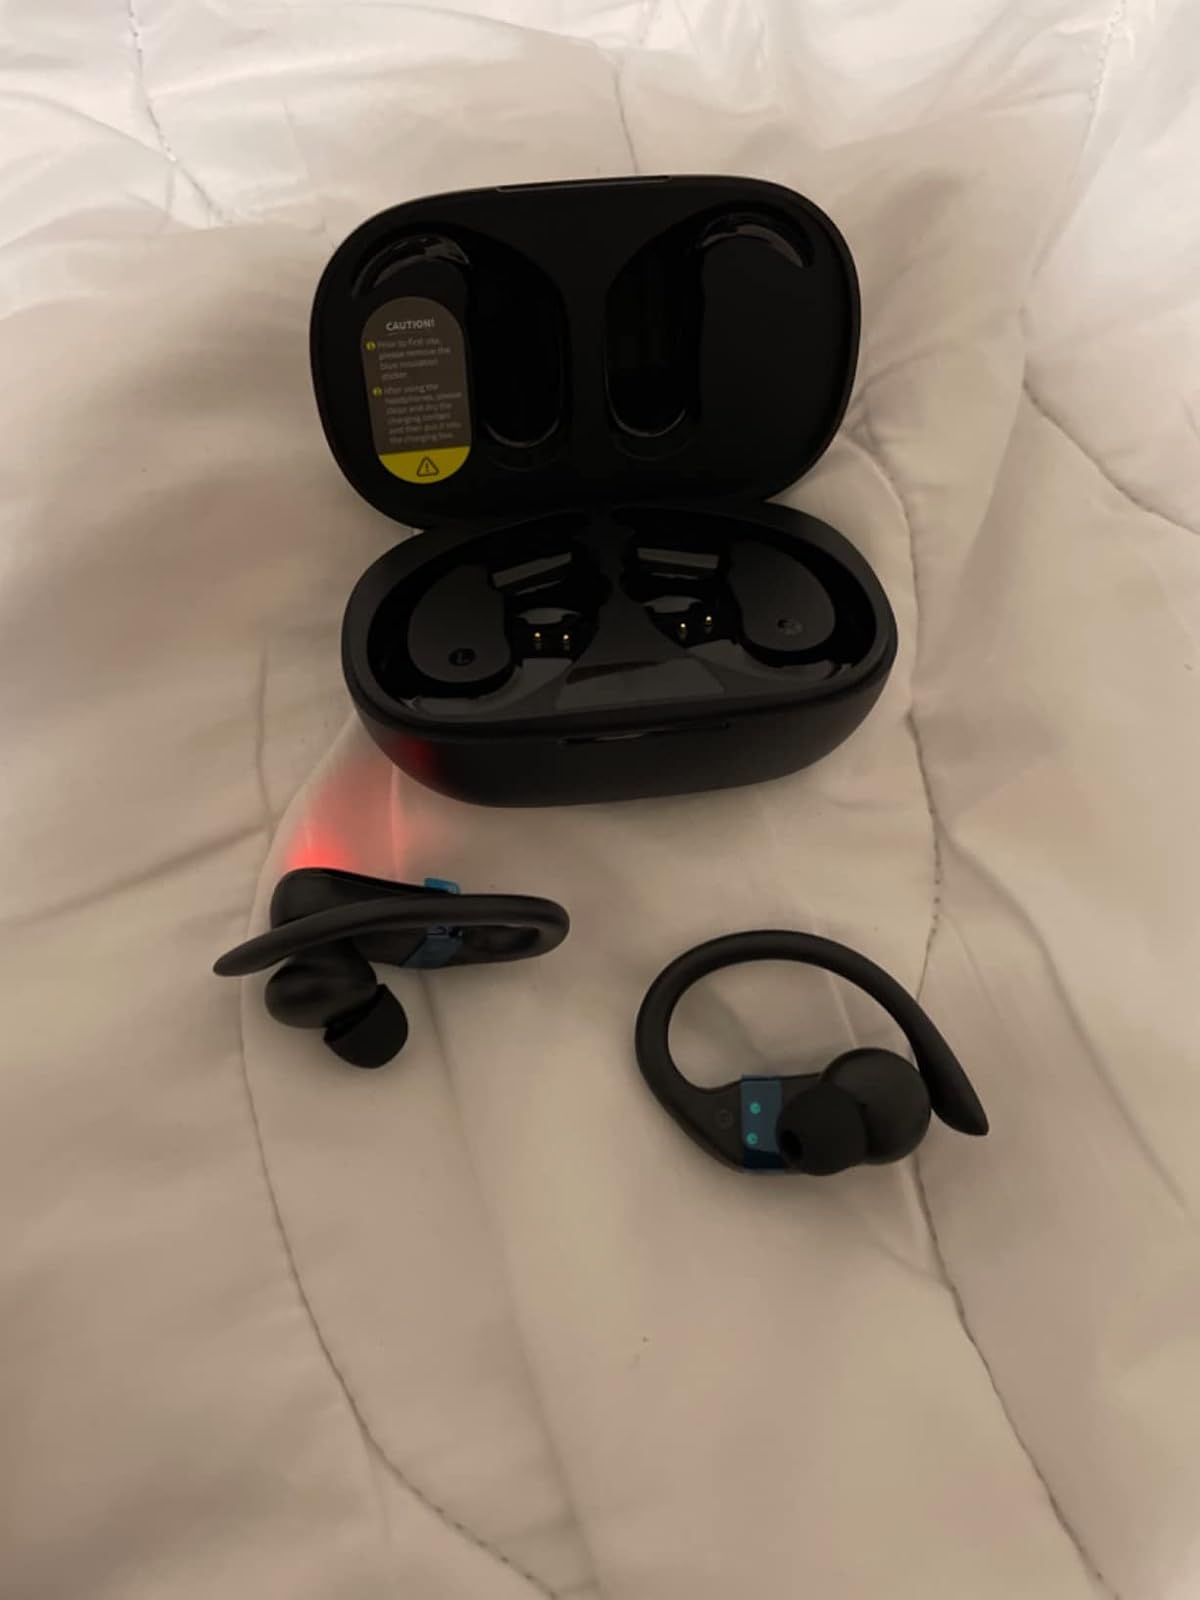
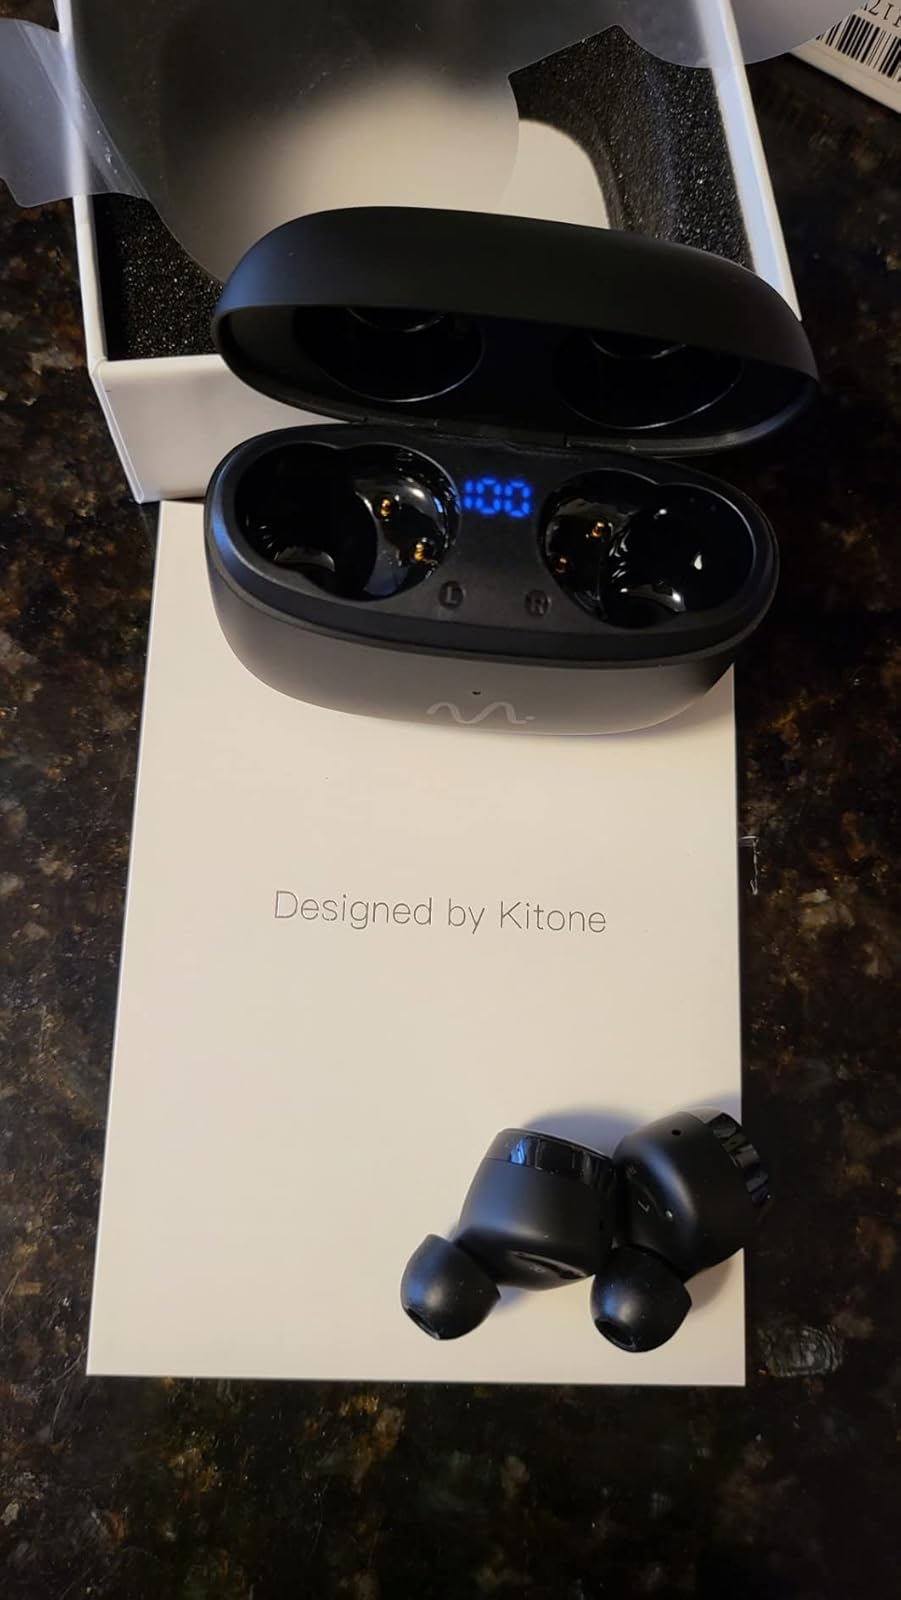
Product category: earbuds
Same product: no